The Wind Blows (TV series)

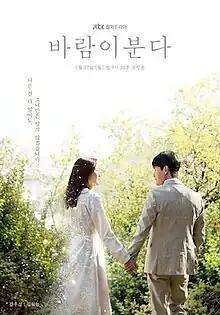
Promotional poster

The Wind Blows is a 2019 South Korean television series starring Kam Woo-sung, Kim Ha-neul, Kim Sung-cheol, and Kim Ga-eun. It aired on JTBC's Mondays and Tuesdays at 21:30 (KST) from May 27 to July 16, 2019.